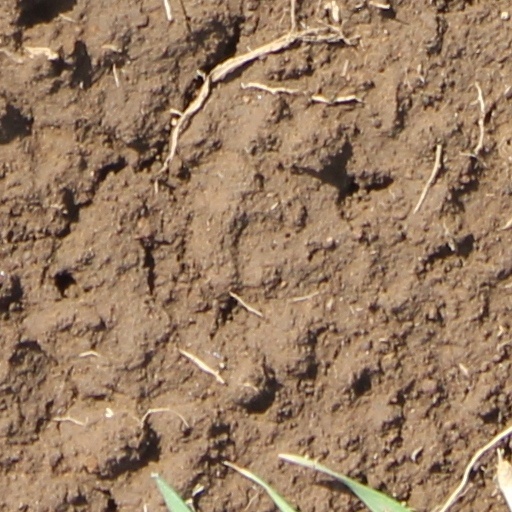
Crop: wheat